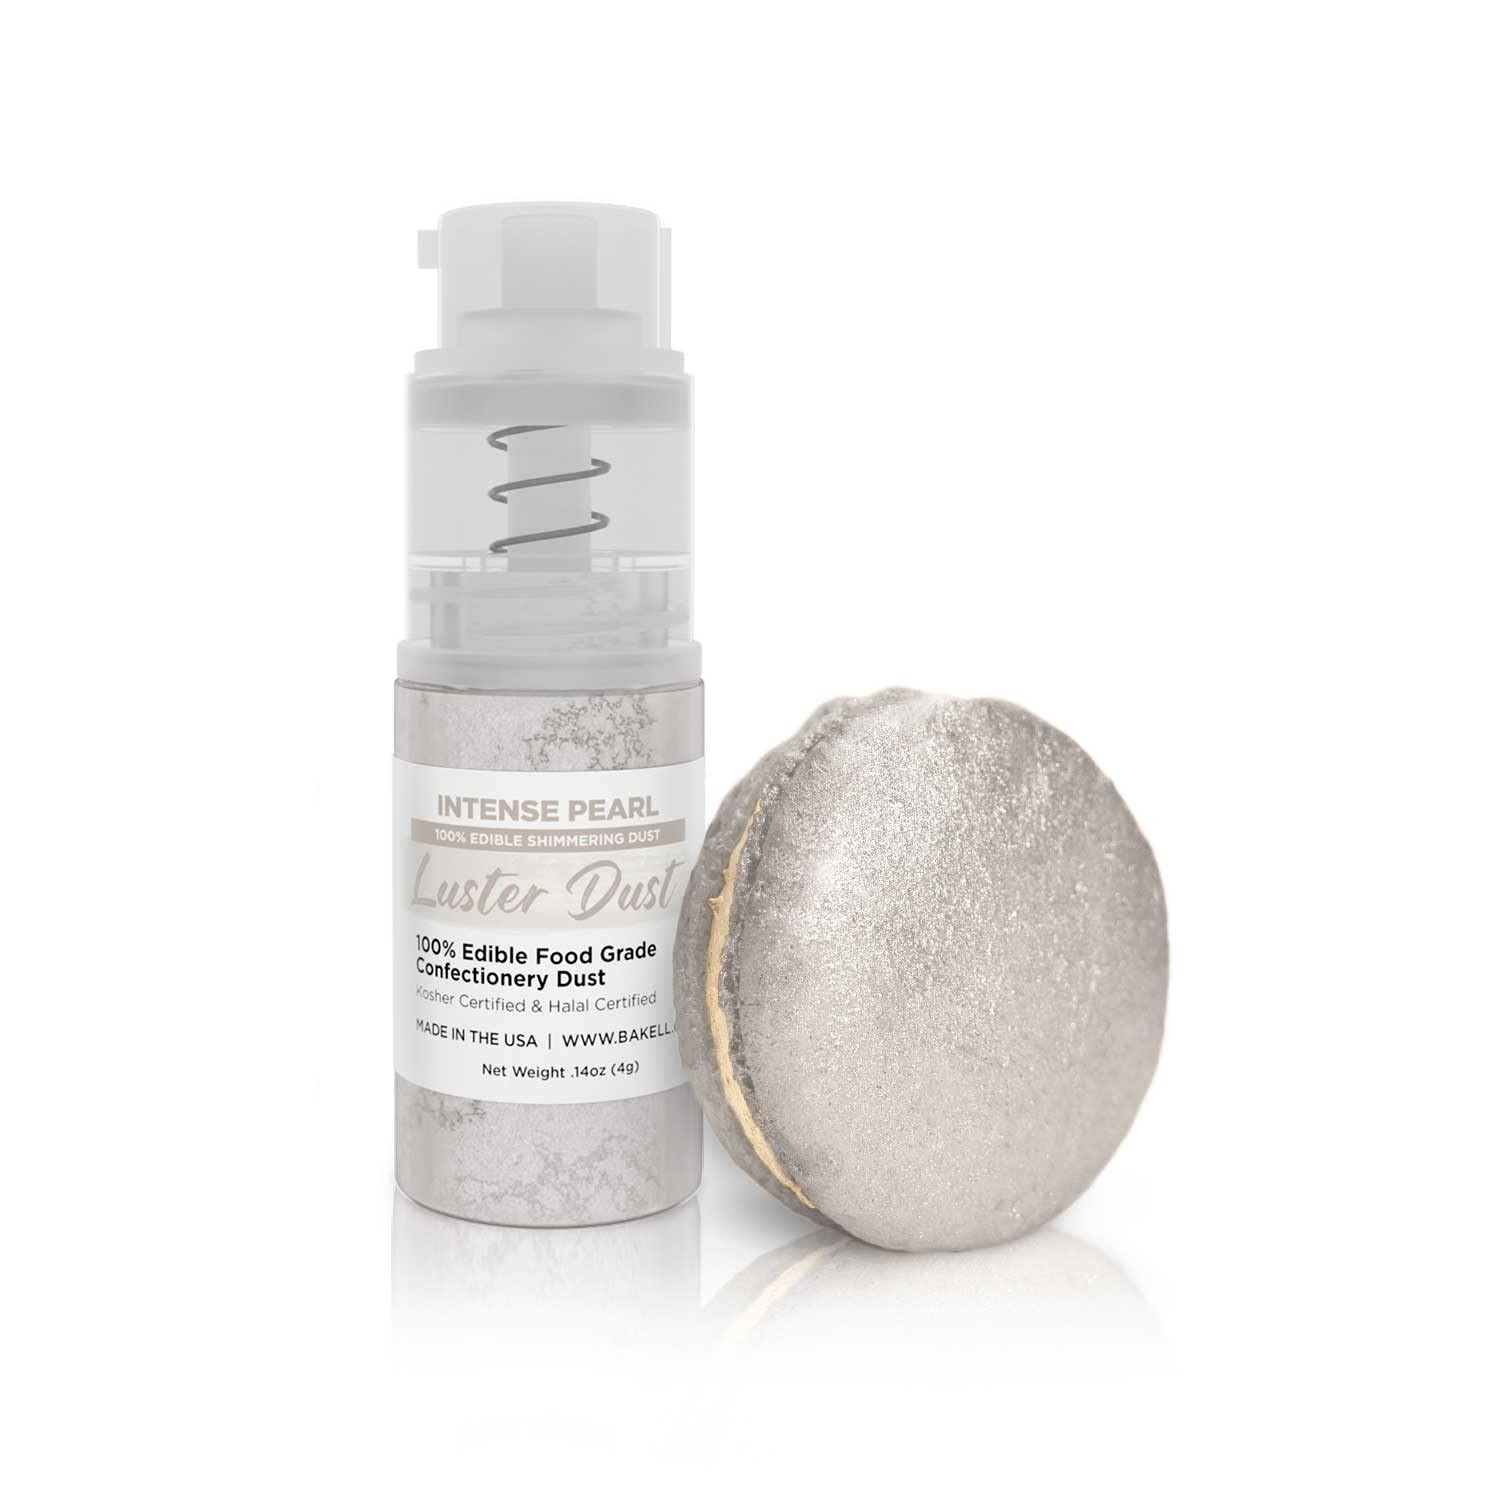
Item Name: Luster Dust - Intense Pearl White (4g 1x Pump) | Edible Vegan Dust & Paint for Cake Decorating, Ice Cream, Desserts, Cocktails and Beverages by Bakell
Bullet Point 1: 💕 Dual Use: When you buy Bakell's Luster Dust, you're getting two products for the price of one! Luster Dust can be used as both a cake decorating dust and a beverage garnish! Add it to your favorite cocktail or soft drink to create a silky, shimmering effect that swirls your beverage to life!
Bullet Point 2: 👀 Captivating Hues: Our Luster Dusts come in over 40 colors, ensuring a captivating tone for cakes and vegan paint applications for any occasion.
Bullet Point 3: 🛡️ Bakell prioritizes your health by carefully selecting the highest quality ingredients, to create the safest and best product on the market.
Bullet Point 4: 🎉 Perfect for parties, holidays, birthdays, weddings, graduations, cocktails, mocktails, beer, garnishes, juice, teas, lemonade, coffee, & more!
Bullet Point 5: 🌿 We are the only edible glitter company whose products are made in the USA at SQF III, GMP, Halal, & Kosher certified facilities, & are nut free, gluten free, & vegan.
Bullet Point 6: 🎯 The Mini Pump: The convenient pump design provides ease and precision, ensuring an even distribution of luster for your treats and drinks.
Product Description: Enhance your confections with Intense Pearl White Luster Dust. This edible powder is meticulously crafted to add captivating hues to a wide range of treats, while the convenient mini pump design ensures convenient and precise application. But that’s not all—this versatile luster dust doubles as an edible beverage garnish, creating a silky, shimmering swirl when added, making it perfect for cocktails, mocktails, and other beverages. Imagine the sparkle as it swirls in your favorite drinks, adding a magical touch to any occasion. Whether you're a professional pastry chef, a mixologist, a passionate baker, or someone who loves decorating cakes and drinks, this luster dust offers a seamless way to add an elegant and visually appealing touch to your delightful treats and beverages.
Value: 1.0
Unit: Count

Price: 10.98